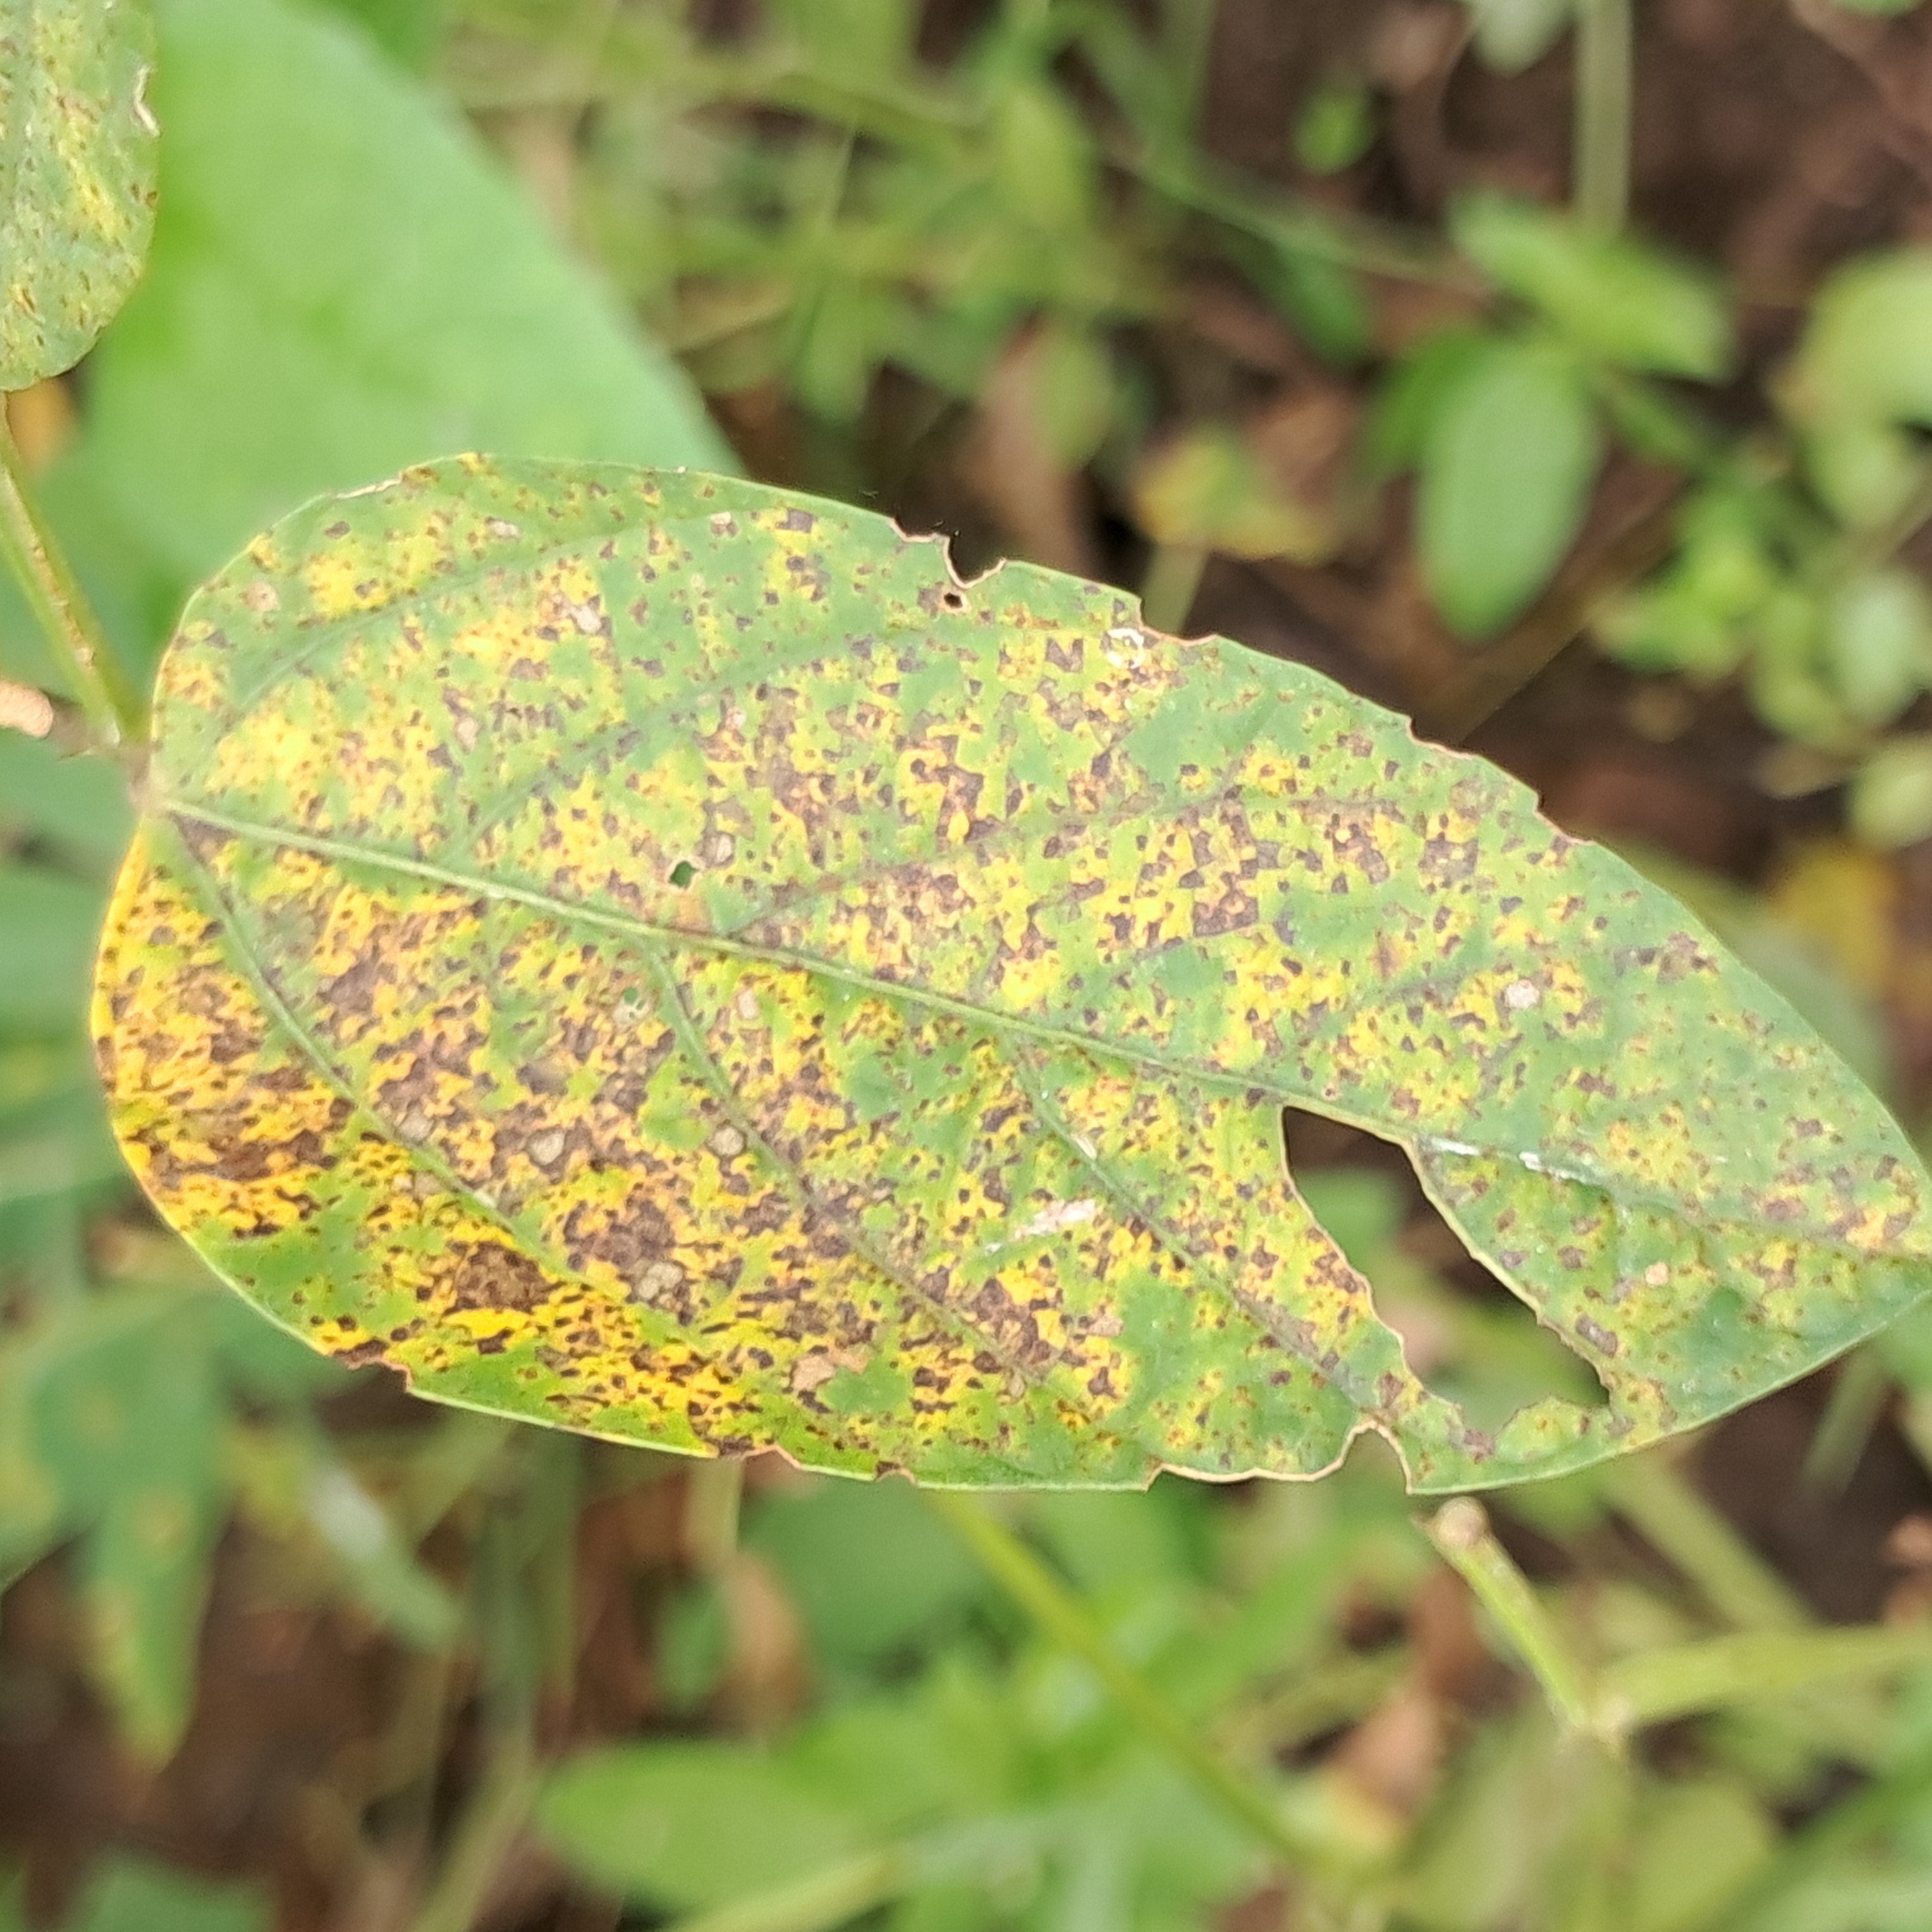
Label: Rust